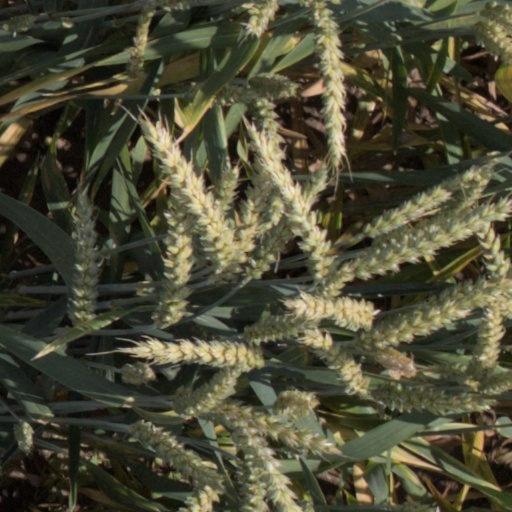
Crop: wheat